Birmingham South (UK Parliament constituency)

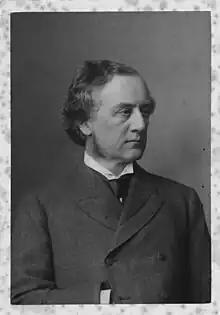
Williams

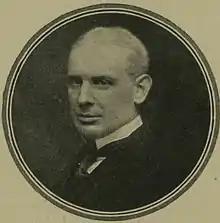
Morpeth

Another General Election was required to take place before the end of 1915. The political parties had been making preparations for an election to take place and by July 1914, the following candidates had been selected;